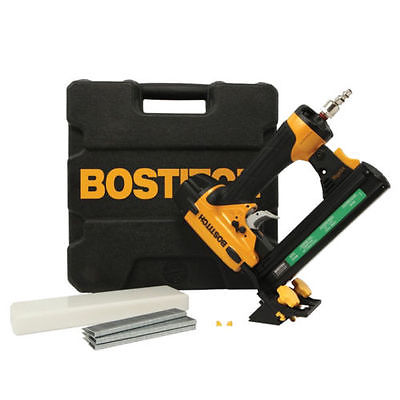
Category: stapler